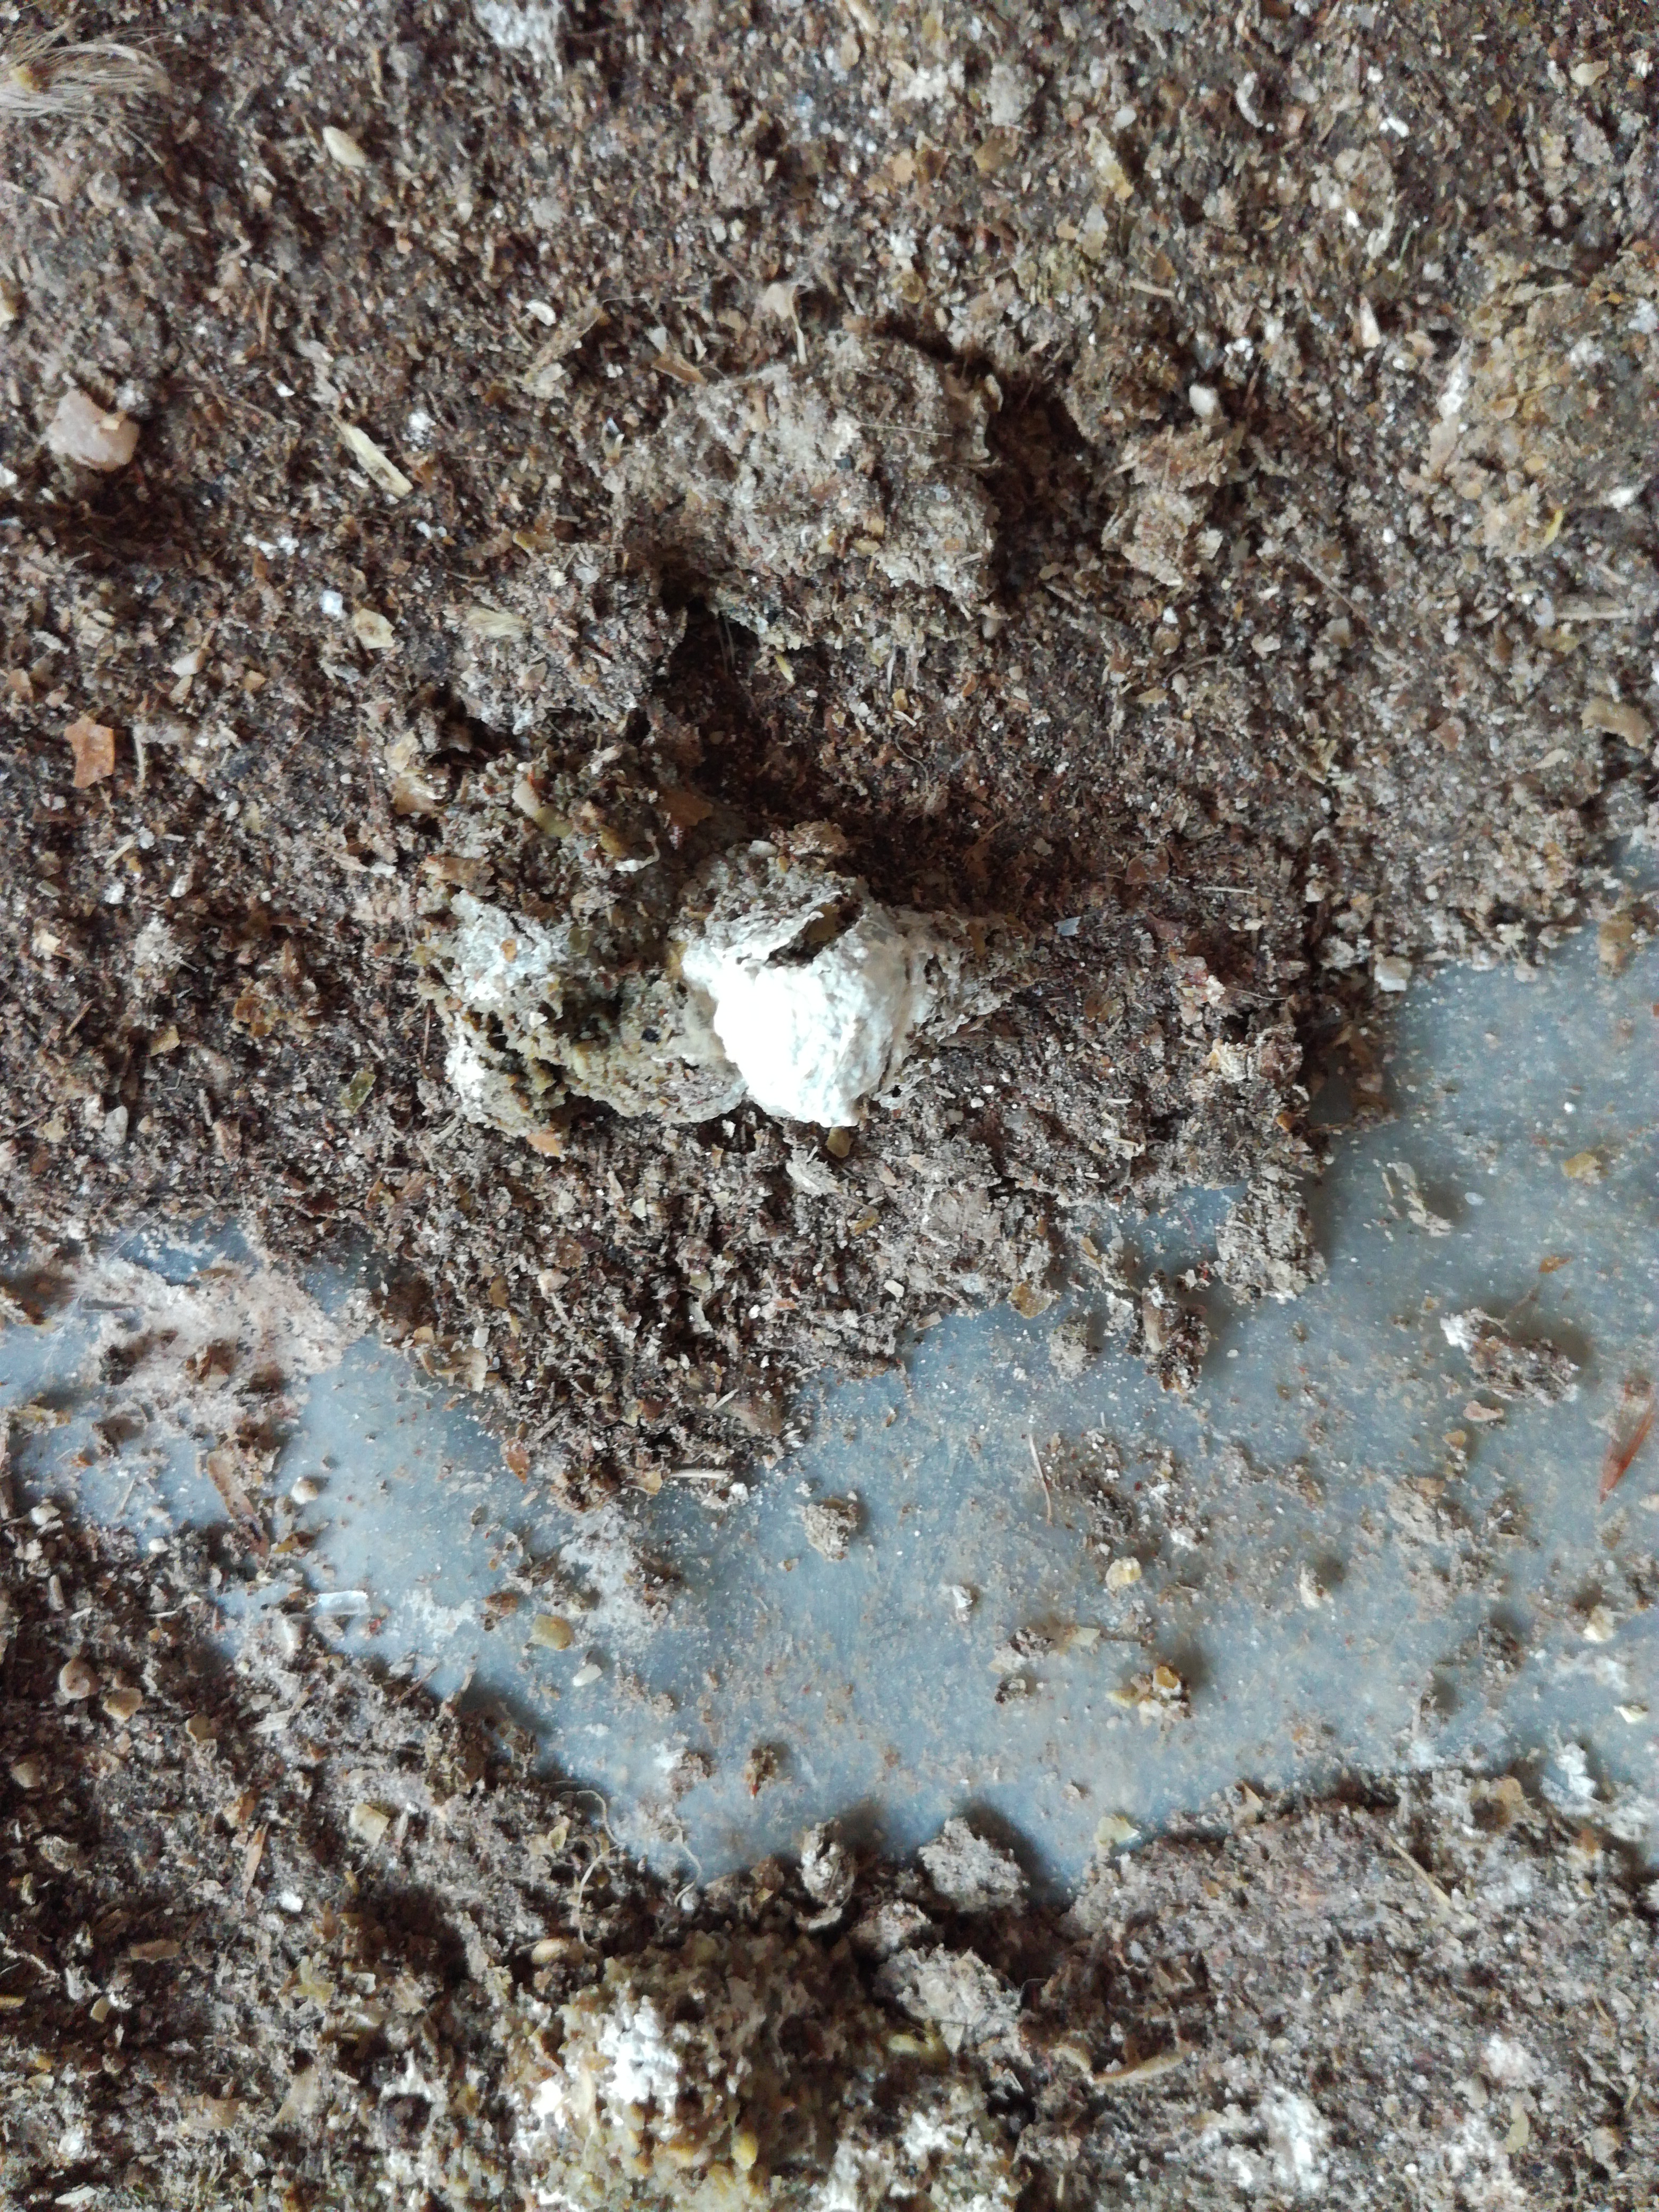
PCR-confirmed diagnosis: Salmonella